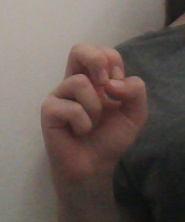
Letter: gaaf